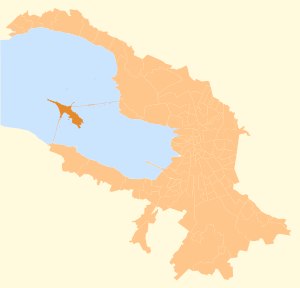
Kronstadt
Kronstadt
Kronstadt er en by i Rusland på en øen Kotlin i Østersøen, der er forbundet med en vejdæmning til fastlandet, i nærheden af Sankt Petersborg. Byen har 43.005 indbyggere.